Mission of Burma

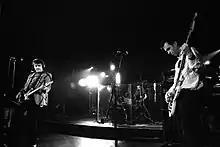
Mission of Burma in 2004

Mission of Burma was an American post-punk band from Boston, Massachusetts. The group formed in 1979 with Roger Miller on guitar, Clint Conley on bass, Peter Prescott on drums, and Martin Swope contributing audiotape manipulation and acting as the band’s sound engineer. In this initial lineup, Miller, Conley, and Prescott all shared singing and songwriting duties.